Carlos de Montúfar

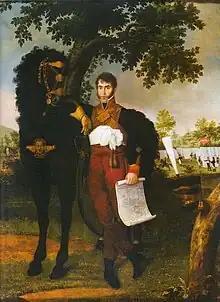

In 1805 Montúfar moved to Madrid, Spain to begin his military training at the Royal Academy of Nobles. He fought against the Napoleonic army in the Peninsular War, serving as aide-de-camp to General Francisco Javier Castaños in the Battle of Bailén in 1808, considered Napoleon's first military defeat. He was appointed in Cádiz by the Supreme Central Board as royal commissioner for the Court of Quito, with broad autonomy from the viceroys of Peru and New Granada.